Describe the emotion expressed in this image:  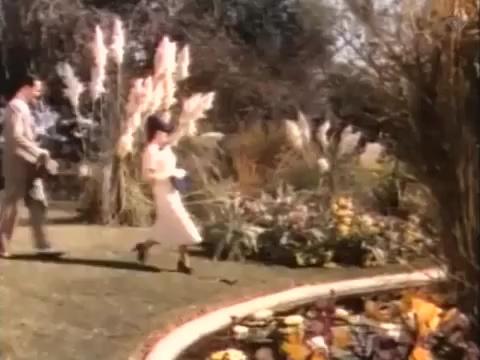
This person displays Suffering, valence and arousal with high intensity.